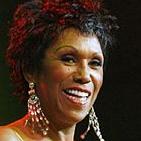
Age: 59